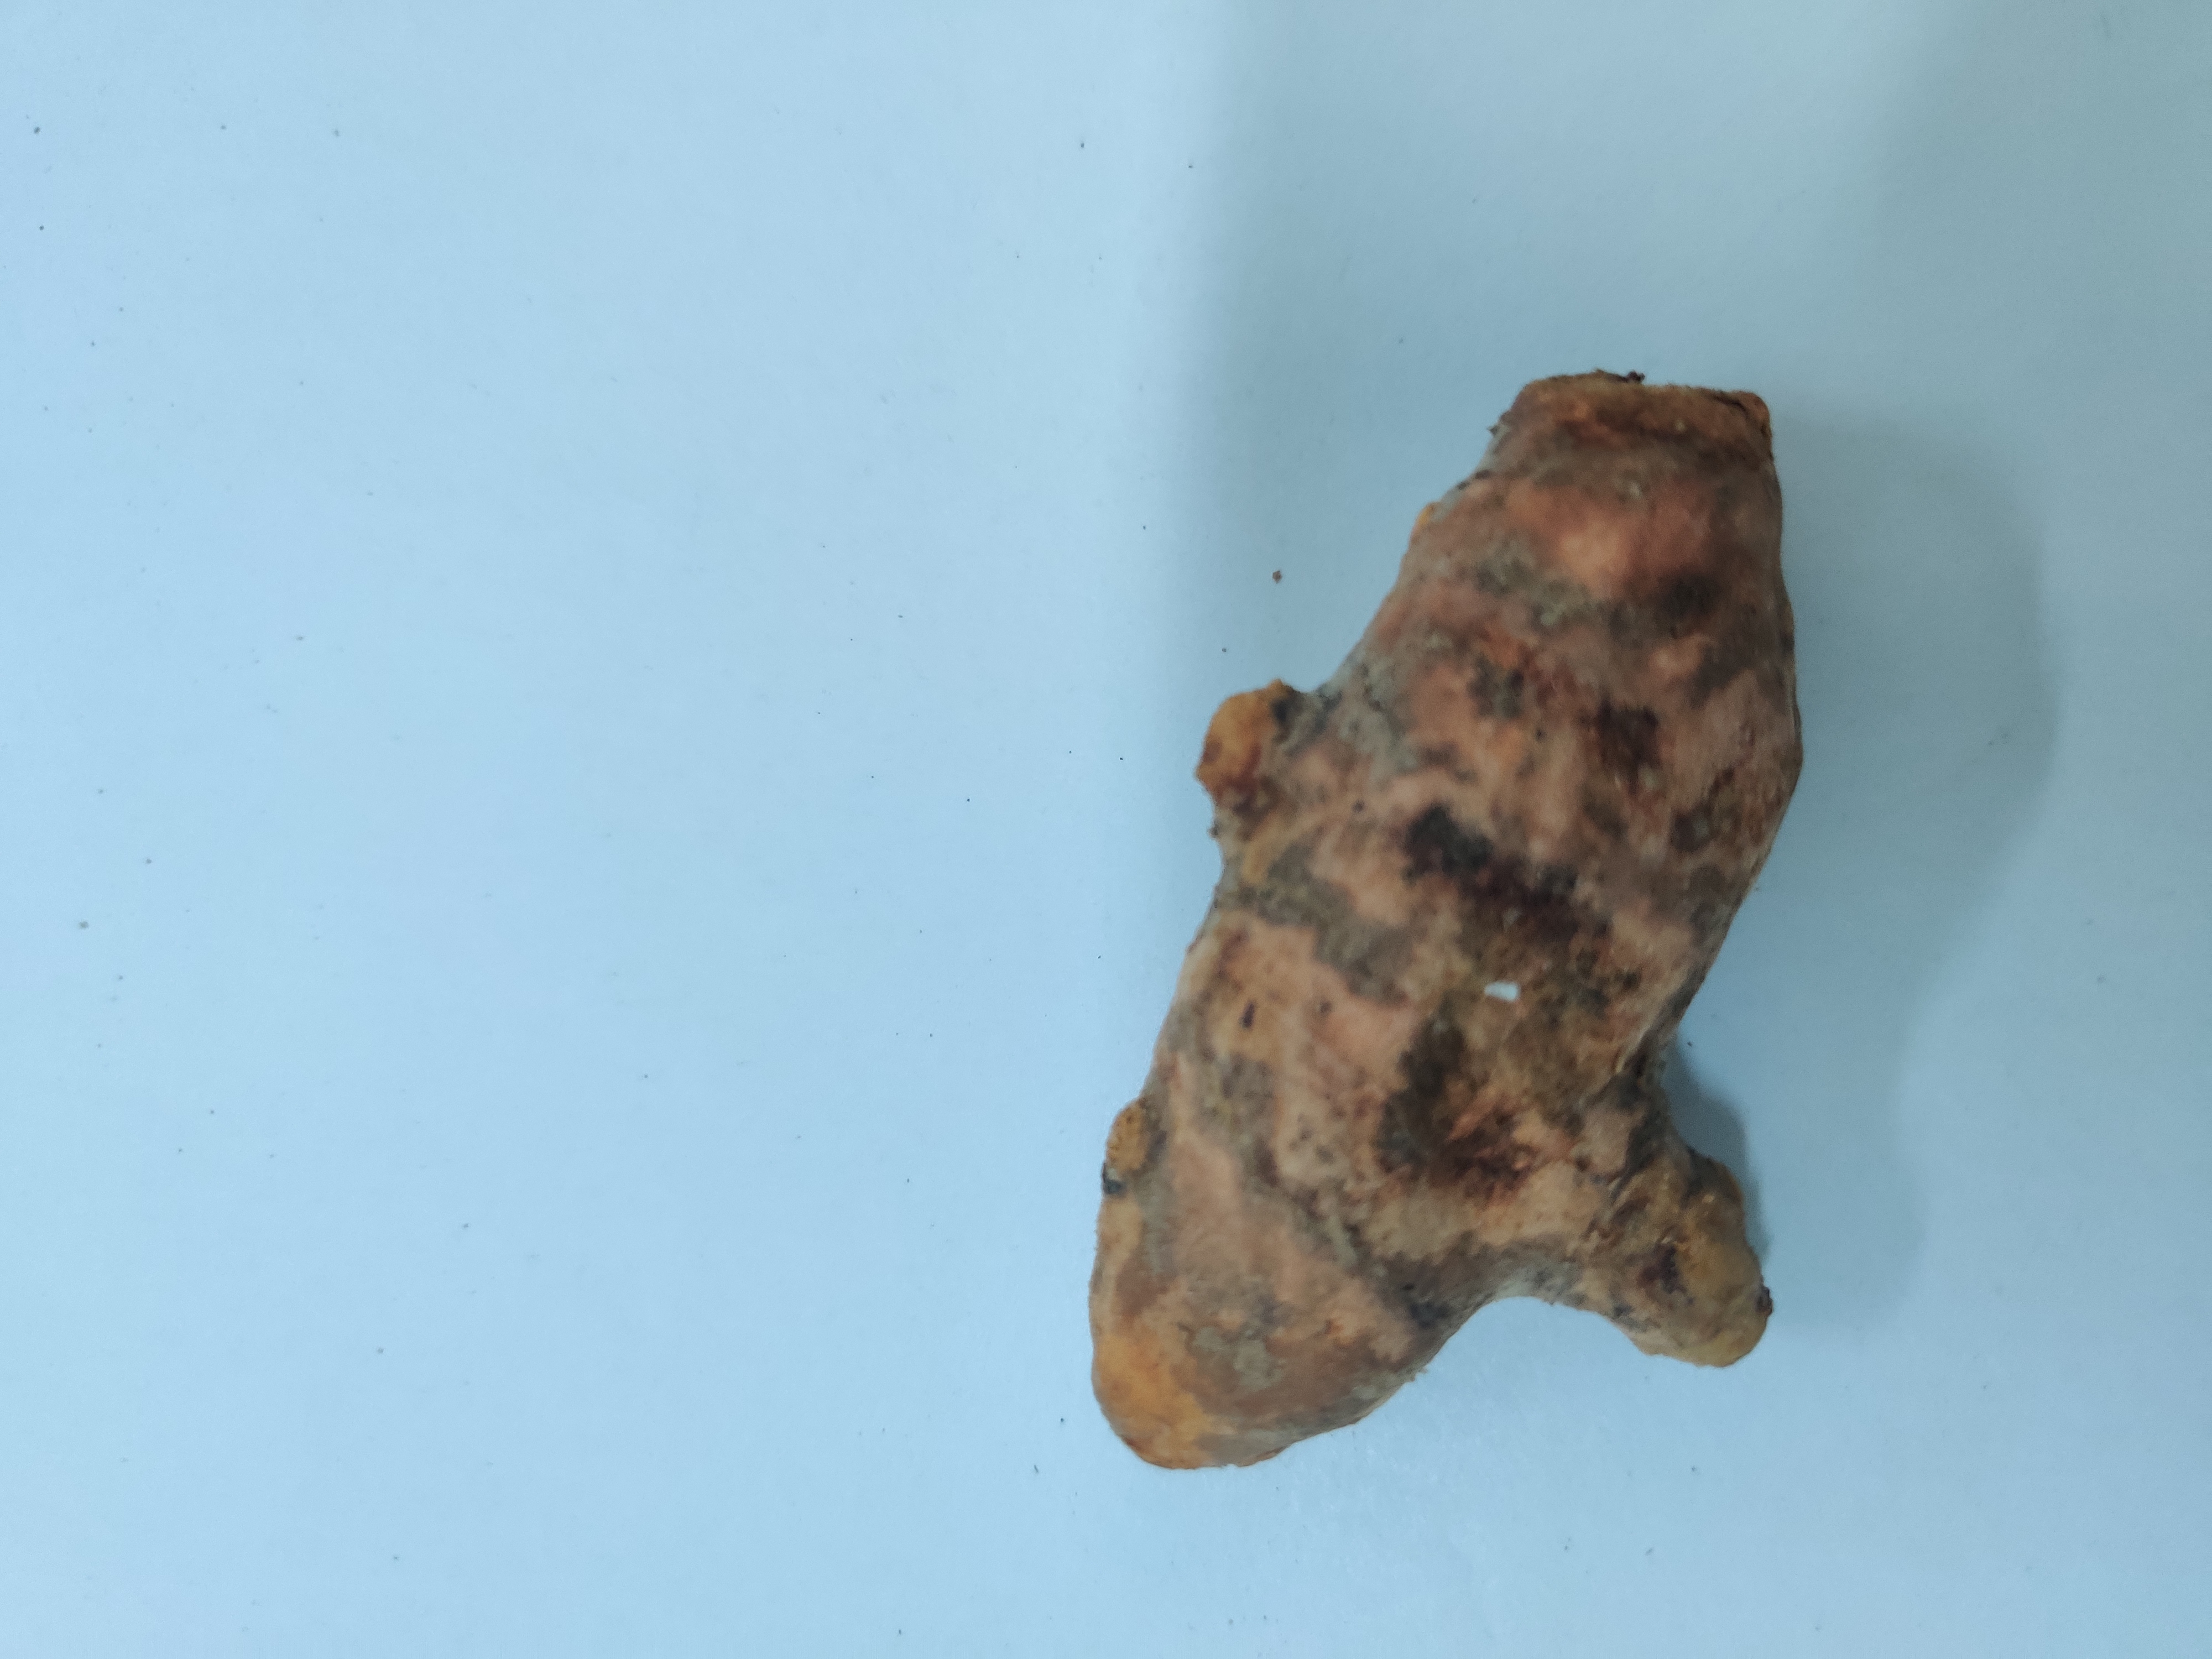
Crop: Turmeric
Condition: Severely Damaged